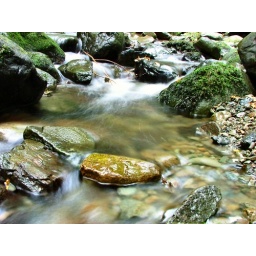
A long exposure of river water near Keswick, Cumbria. Exposure = 1.63 seconds.12th Septemeber 2006